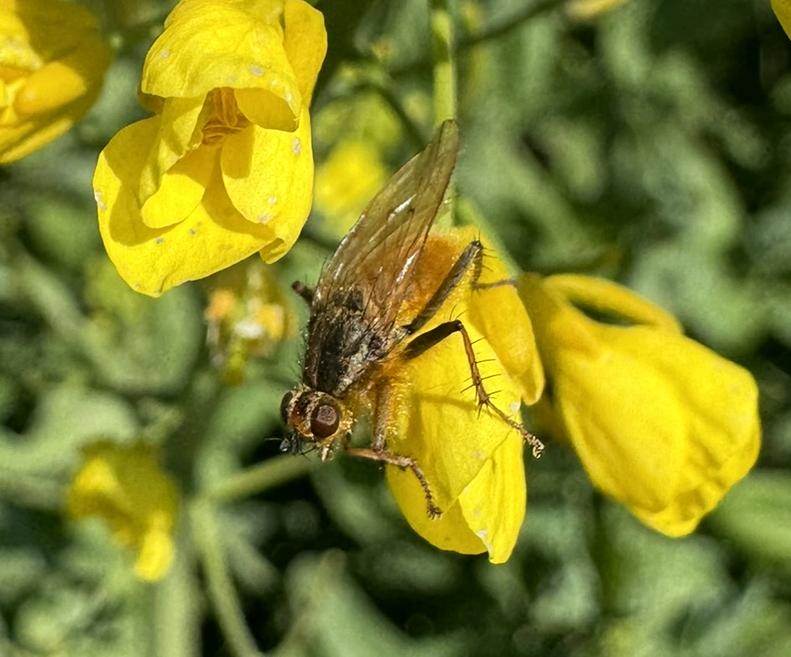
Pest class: non_pest_herbivores